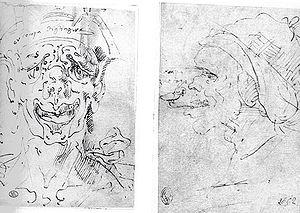
Aurelio Luini est un peintre italien maniériste lombard, le fils de Bernardino Luini.